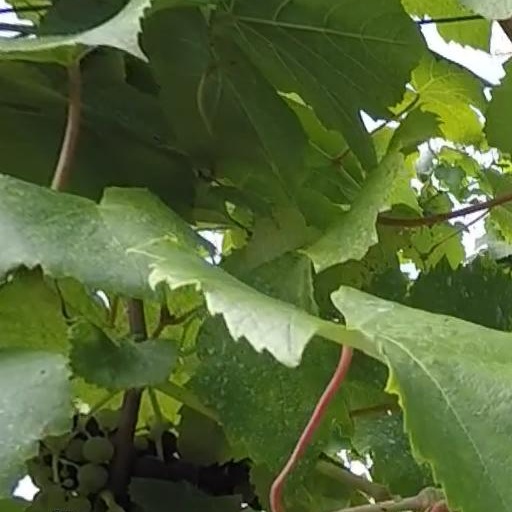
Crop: grape